Karen Catlin

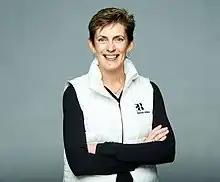

She most recently served as a vice president in the Office of the CTO at Adobe Systems. She is a frequent speaker at technology events.